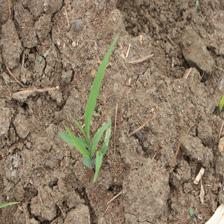
Label: Sorghum